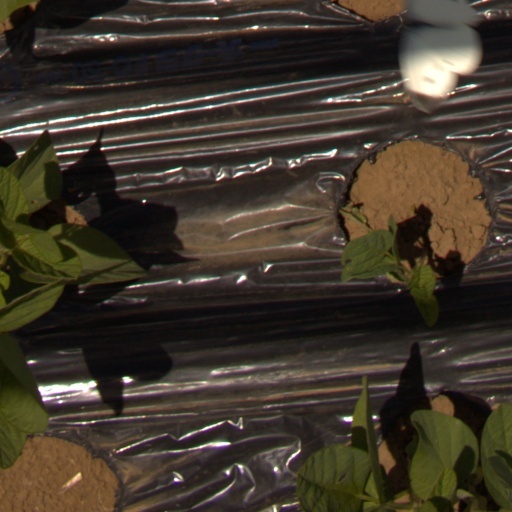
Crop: Jerusalem artichoke